Phi Sigma Kappa

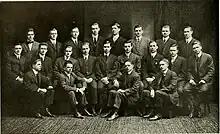
"Phi chapter", at Swarthmore College in 1914

Phi Sig's value to other campuses was as an organization offering something special and valuable to persons of varying backgrounds. Massachusetts Agricultural − "Aggie" − was more egalitarian, open to men of average means but high potential, and not filled with the class-conscious scions of Boston and New York society. In many ways, it has kept this ethic throughout its expansion. It never was simply another fraternity to be invited. Founder Brooks, four years before he died in 1938, put it this way: ""We believe that our fraternity exerts a powerful influence for good in national college life. The thought which lay in the minds of the Founders was good. May our brothers never forget that the foundation for a useful and satisfying life must be thought -- thought resulting in the visualization of a high ideal; and the determination to use all of one's strength of body, mind, and soul for its realization.""